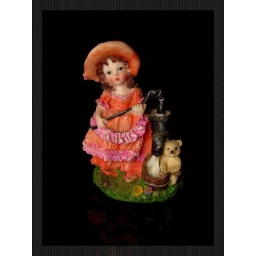
Shot over black glass